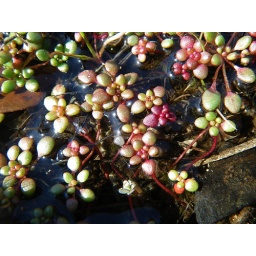
unknown type of plant growing in the water of one the pools at arabia mountain